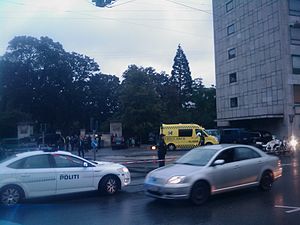
Eksplosionen på Hotel Jørgensen
I forbindelse med efterforskningen afspærrede politiet hele Ørstedsparken, hvor den formodede gerningsmand lå tilbageholdt om eftermiddagen.
Bombesprængningen på Hotel Jørgensen - afspærring foretaget af det danske politi ved krydset af Nørre Farimagsgade og H.C. Andersens Boulevard i København, Danmark, ved siden af vestindgangen til Ørstedparken, hvor en bombemistænkt tilbageholdes af politiet i forbindelse med bombesprængningen på Hotel Jørgensen den 10. september 2010.
Eksplosionen på Hotel Jørgensen var en eksplosion på Hotel Jørgensen i København fredag den 10. september 2010.